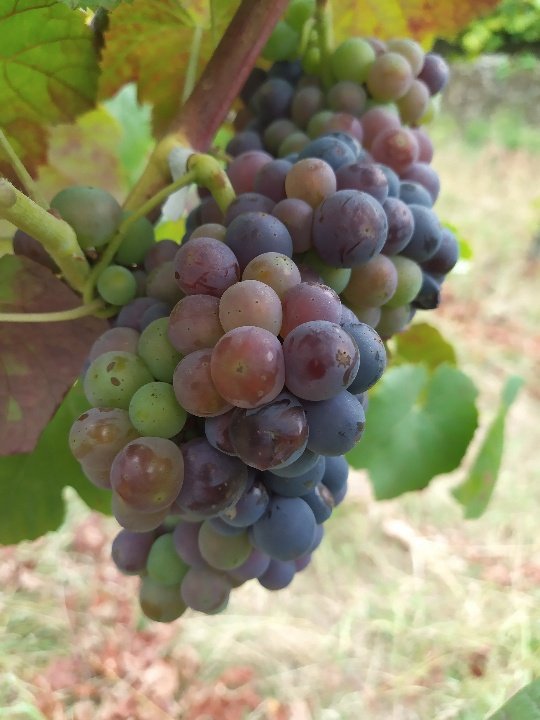
Berries visible: 101
Grape clusters: 1